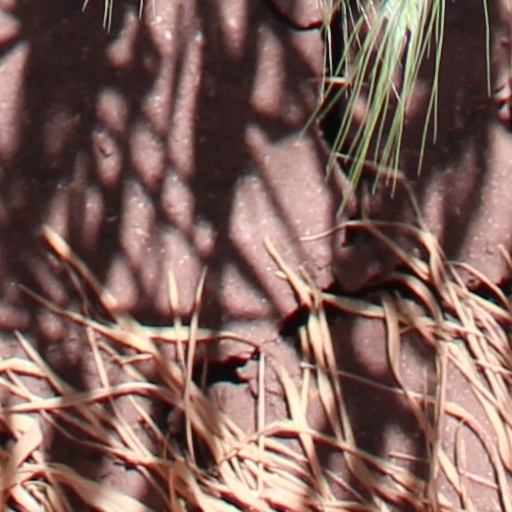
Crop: wheat